Nickajack Cave

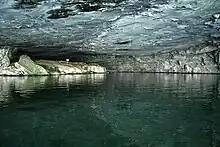
Nickajack Cave

Nickajack Cave is a large, partially flooded cave in Marion County, Tennessee. It was partially flooded by the Tennessee Valley Authority's Nickajack Lake, created by the construction of Nickajack Dam in 1967. The entrance was originally 140 feet wide and 50 feet high. There is now about 25–30 feet of water at the entrance, so the portion of the entrance above water is 140 feet wide and 20–25 feet high. It houses a large colony of gray bats, an endangered species, and the water levels have posed a danger to the bat colony. The cave took its name from the Chickamauga Cherokee town of Nickajack, located between its mouth and the Tennessee River. The town was once attacked and destroyed in 1794 by the Nickajack Expedition.